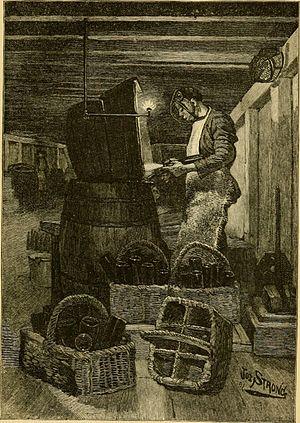
Le dégorgement est une étape du processus de vinification du Champagne qui consiste à provoquer l'expulsion du dépôt de levure concentré présent dans le col de la bouteille sous l'effet de la pression interne.